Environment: real
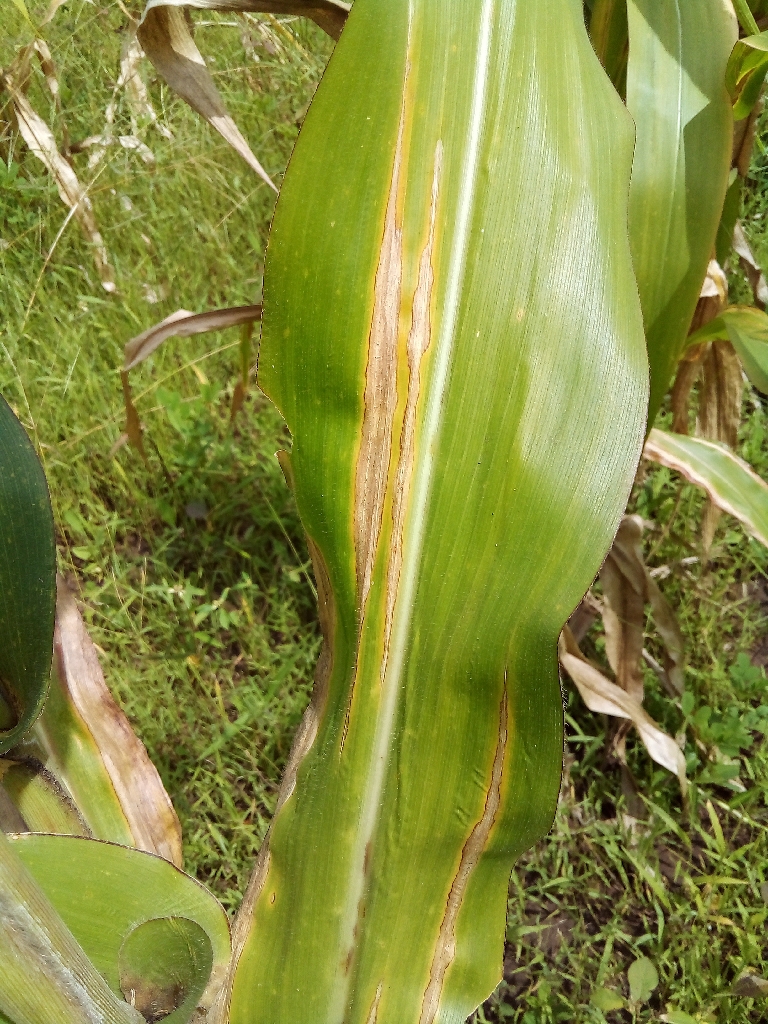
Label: northern_corn_leaf_blight